Sumatra Trench

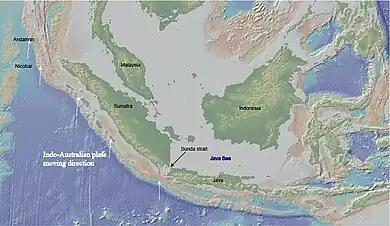

The Java trench was generated by the oblique subduction of the Indo-Australian plate into the Sunda plate at a rate of 61mm/y (in the south) and 51mm/y (in the north). The oceanic crust being subducted via this accretionary margin has variable ages (40 to 100 Ma) and structure along the trench. There is also research showing that arc parallel dextral strike-slip fault systems (i.e. the Great Sumatra fault) developed on the landward side of the Sunda forearc to absorb part of the dextral motions associated with the oblique plate convergence. After the disastrous 2004 Sumatran tsunami, more and more researchers begin to study this area. The trench slope is now being considered as a result of folds and faults in the area which were originated from the local seafloor deformation.